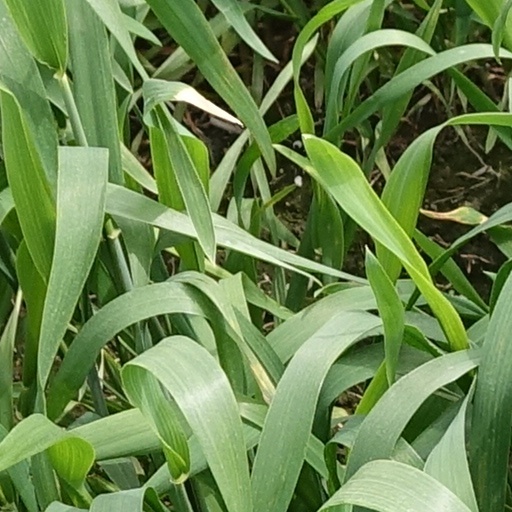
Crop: wheat